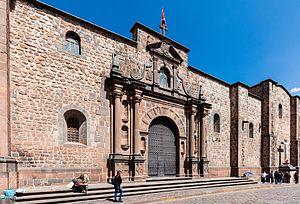
Le couvent Santo Domingo est un couvent de l'Ordre des Prêcheurs situé dans la ville de Cuzco au Pérou, construit sur le Temple du Soleil.